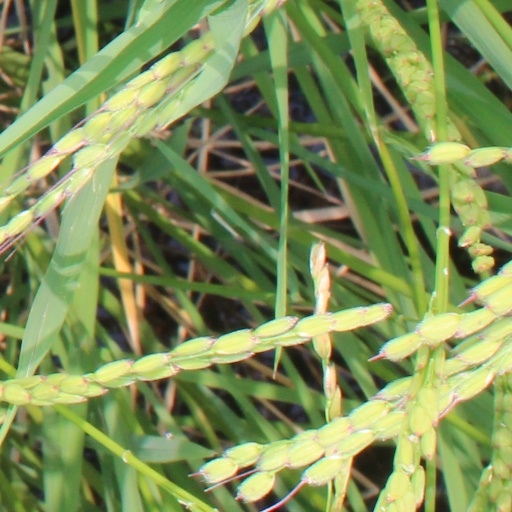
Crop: rice